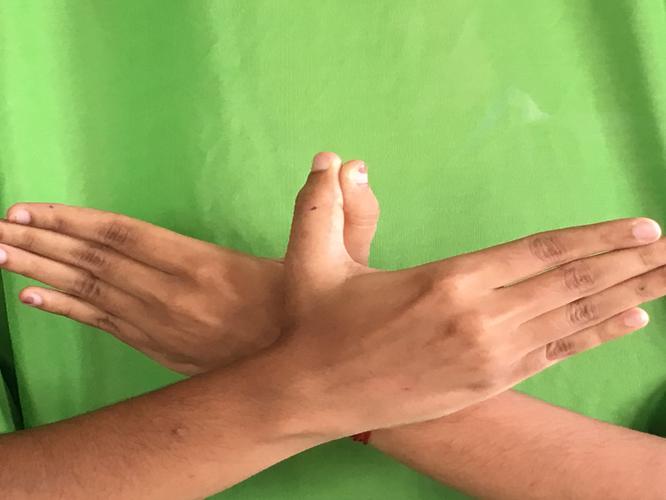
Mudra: Garuda
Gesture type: double_hand